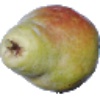
Label: pear_williams